Owen Sound

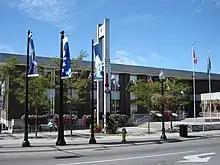
Owen Sound City Hall

The city is one of two (the other being Barrie) that are home to The Grey and Simcoe Foresters Primary Reserve Infantry regiment, as well as various cadet corps.